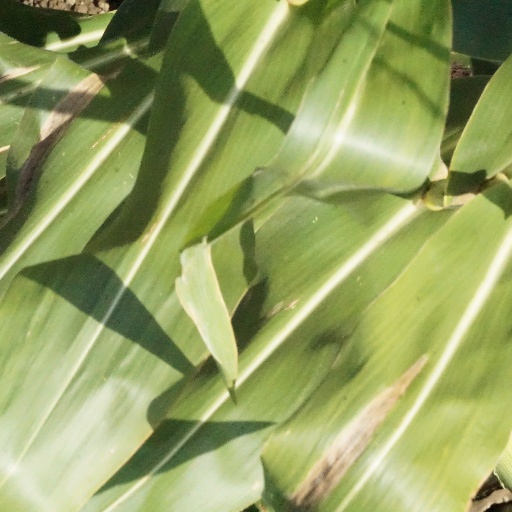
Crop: maize; corn